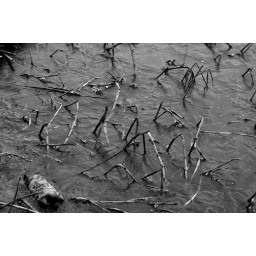
A plastic bottle in the frozen lake.